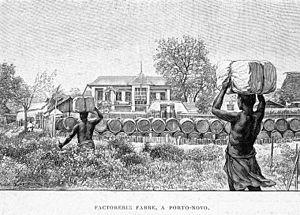
Factorerie Fabre, à Porto-Novo
Le savon de Marseille est un type de savon résultant de la saponification d'un mélange d'huiles, généralement végétales, par de la soude. Particulièrement efficace par son pouvoir nettoyant, ce produit utilisé pour l’hygiène du corps peut être fabriqué de façon industrielle ou artisanale.